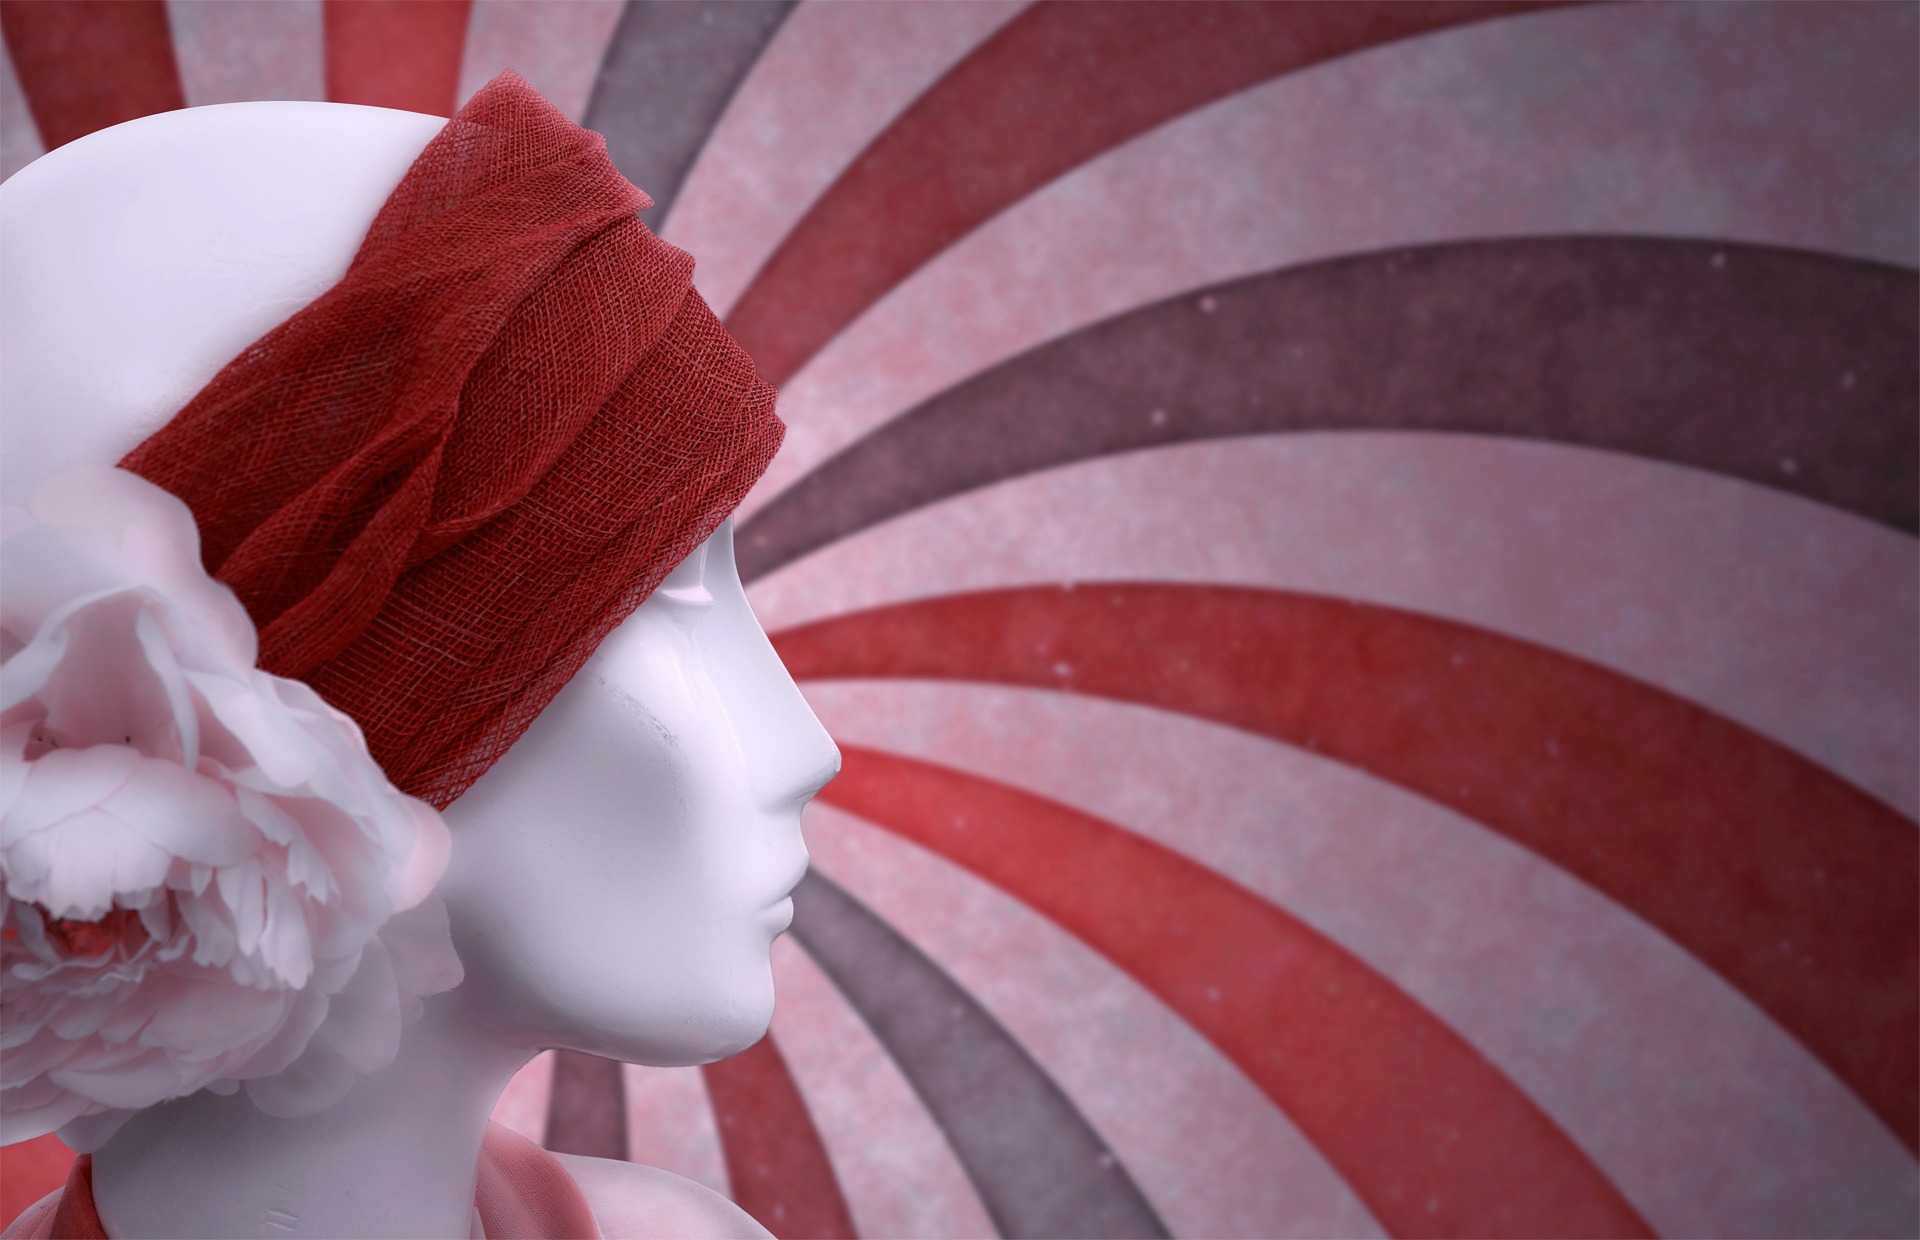
woman, white, retro, flower, petal, rose, red, fashion, clothing, pink, cloth, textile, doll, stripes, head, display dummy